Scrutinyite

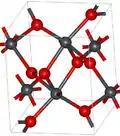
Crystal structure

The PbO composition of scrutinyite was deduced by energy-dispersive X-ray spectroscopy. Slight oxygen deficiency is generally attributed to the surface effects, especially in thin samples, namely oxygen in the surface layers of PbO is usually substituted by the hydroxyl groups.